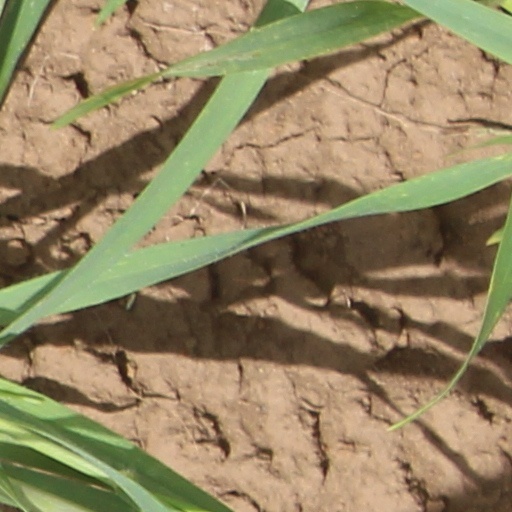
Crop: wheat